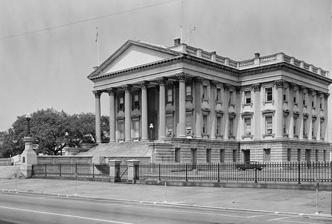
Building: United States Custom House (Charleston, South Carolina)
Country: United States of America
Year built: 1879
United States historic place U.S. Customhouse U.S. National Register of Historic Places U.S. Custom House in 1958 Show map of South Carolina Show map of the United States Location 200 E. Bay St., Charleston, South Carolina Coordinates 32°46′50″N 79°55′37″W / 32.78056°N 79.92694°W / 32.78056; -79.92694 Built 1852 Architect Ammi Burnham Young ; Multiple Architectural style Early Republic, Roman revival NRHP reference No. 74001834 Added to NRHP October 09, 1974 The U.S. Custom House or U.S. Customhouse is the custom house in Charleston, South Carolina . Construction began in 1852, but was interrupted in 1859 due to costs and  the possibility of South Carolina's secession from the Union . After the Civil War , construction was restarted in 1870 and completed in 1879. The building was placed on the National Register of Historic Places on October 9, 1974. It is also a contributing property of the Charleston Historic District . Design competition Drawing of the original design In the tense pre-Civil War period, the federal government felt that building a new custom house in Charleston to replace the Old Custom House would be a positive sign to South Carolina. A design competition with a US$ 300 prize was announced. About ten architects submitted entries. The four known entrants were three Charlestonian architects: Edward Brickell White , Edward C. Jones , and Peter H. Hammarskold and one Savannah, Georgia architect, John S. Norris . Noted New York architect, James Renwick submitted a late entry, which was returned. The commission judging the entries selected the Jones design and submitted the plans to the Secretary of the Treasury in Washington, DC . There was lobbying while the decision was being made. Robert Mills submitted plans to the Secretary. Eventually, Ammi Burnham Young was selected to produce a new design incorporating features of the four competitive entries. White was appointed the superintending architect. Jones, Hammarskold, Norris, and White were awarded US$200 for their entries. The final plans were for a two-story, cross-shaped building with an elevated, rusticated basement. It was to be 259 ft (79 m) from west to east and 152 ft (46 m) from north to south. The west and east arms had Roman porticoes supported by Corinthian limestone columns and steps down to grade. The north and south arms were porticoes. The walls had Corinthian engaged columns between the windows. There was a dome supported by Corinthian columns. The building was to be 160 ft (49 m) above grade. Except for the change from Doric to Corinthian order and for the high dome, the building bore resemblance to the Boston Customhouse that Young had recently designed. Pre-Civil War construction Land was purchased at Fitzsimons' Wharf at East Bay and Market. Construction started in 1853 under White's direction. Since the location was marshy, 7,000 piles that were 40 ft (12 m) long were driven into the sand and were cut off at grade. A grillage or network of timber was laid. and a thick bed of concrete was constructed for the foundation. The granite walls of the basement were finished by 1855. After the marble-faced walls were erected, the columns were begun in 1858. Charleston, S.C.: Custom House (under construction) 1853 In 1859, there was increasing concern in Congress over the possible secession of South Carolina and the costs of construction. Representative John Letcher from Virginia called for a cessation of construction. Representative William Porcher Miles defended the construction with little enthusiasm. No funds were appropriated to continue construction in 1859. White proposed eliminating the costly dome and replacing it with skylights. With the possibility of war, Congress only appropriated funds for protecting the construction from rain. Post-Civil War construction During the war, the building was damaged by shelling. In 1870, construction resumed. The original marble came from Hastings, New York . Because that quarry was abandoned, new marble was obtained from Tuckahoe, New Jersey . Alfred B. Mullett prepared revised drawings. Alterations made at his direction included the loss of the dome, the elimination of the north and south porticoes, and changes to the west entrance. The dome in Ammi B. Young's original design was replaced in 1876 with skylights that covered a two-story, square cortile or inside patio. Fluted Corinthian columns surround the iron second floor gallery. The gallery is ornamented with fluted pilasters . The north and south porticoes were probably converted to office space at this stage. The windows are rectangular with pediments . The portico entrance doors are also pediment-ed. The buildings were topped with an entablature with architrave and an unadorned frieze with a dentiled cornice . The building has a low roof with an open balustrade . Construction was completed in 1879. The total cost of construction was about US$2,806,000. Later history The steps on the east facade, shown here in 2014, are frequently used as seating for special events. U. S. Custom House, Charleston, S. C. exterior 1991 U. S. Custom House, Charleston, S. C. 2nd floor cortile. Gift, Carol M. Highsmith 2009 Corridor, U. S. Custom House, Charleston, S. C. It is possible that the north and south portico were enclosed to increase office space in repairs after the 1886 Charleston earthquake . In 1906, a heating system replaced the use of stoves and coal grates. In 1910, plumbing and electrical lighting were installed. By the 1960s, the Custom House was used by a number of federal agencies. Threatened with demolition, local preservationists with the help of Representative Mendel Rivers worked to save the building. In 1964, "UNITED STATES CUSTOM HOUSE" was engraved in the frieze above the west portico. In 1968, over US$212,000 was spent on restoration. References